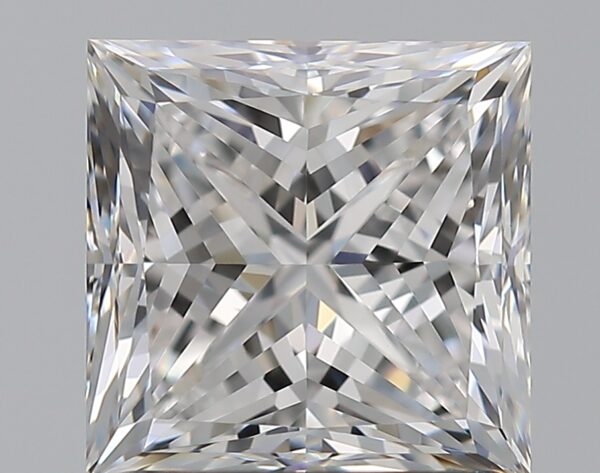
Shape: princess
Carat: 1.8
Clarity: VS1
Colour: D
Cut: EX
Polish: EX
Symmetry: EX
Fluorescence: N
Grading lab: GIA
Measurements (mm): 6.51 x 6.51 x 4.8